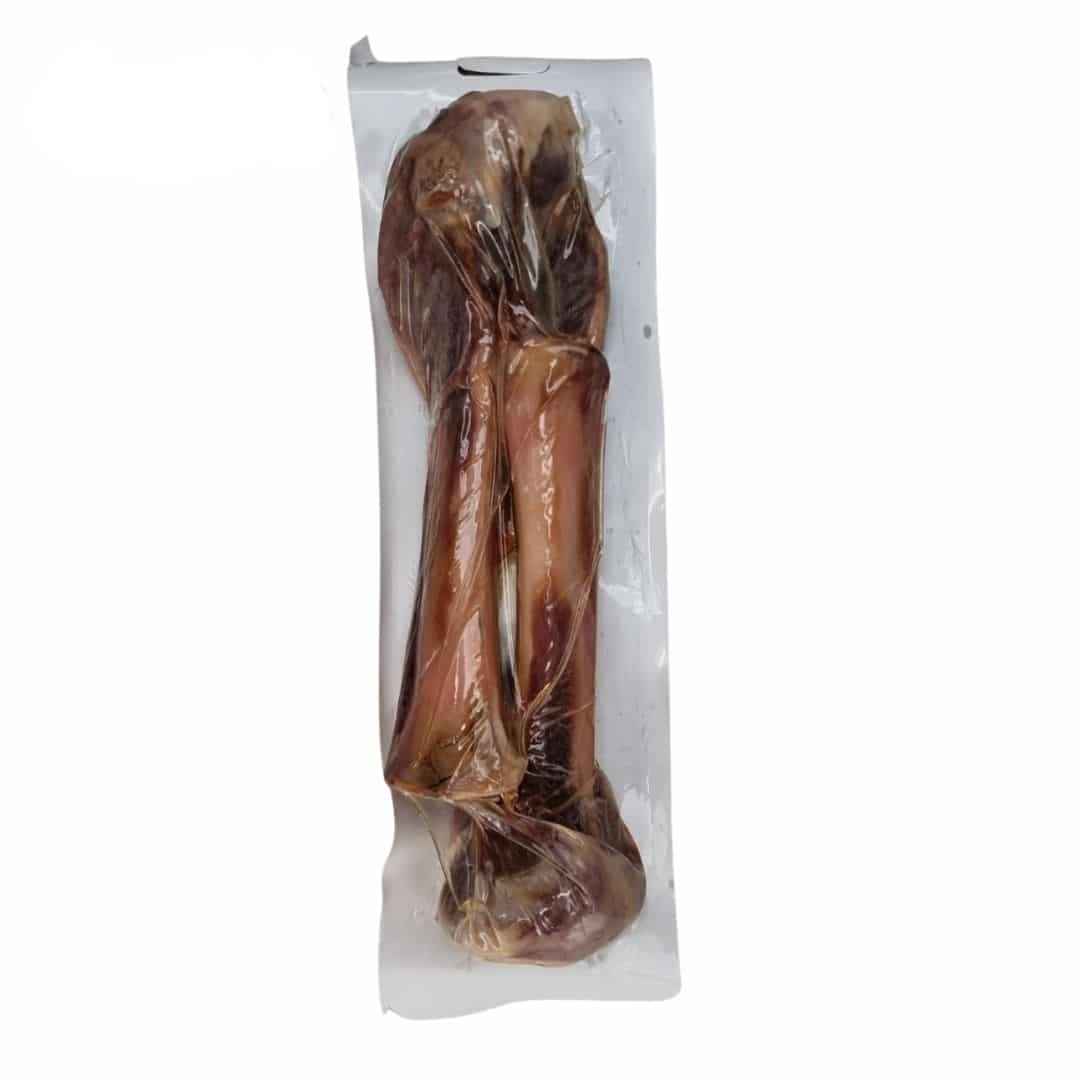
עצם פורקי M לכלב 2 חצאים
עצם פורקי טבעית לכלב תוצרת איטליה, מכילה מאה אחוז חזיר ללא תוספות נוספות, מתאימה לכלבים בכל הגדלים. מעולה להעשרה בחלבון, חידוד השינים ושעות של הנאה רכיבים: 100% חזיר
Brand: Other
Category: Animals & Pet Supplies > Pet Supplies > Dog Supplies > Dog Treats